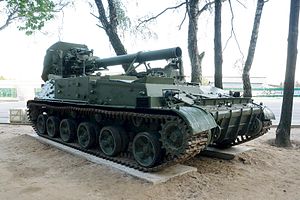
Koreas Folkehær / Arsenal / Infanteri
Koreas Folkehær er den officielle hær for Den Demokratiske Folkerepublik Korea og verdens 4. største hær.